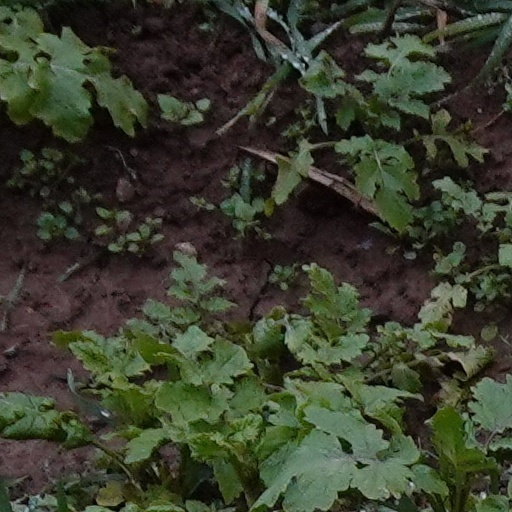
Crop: wheat